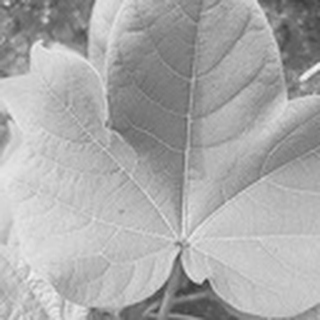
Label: healthy_cotton